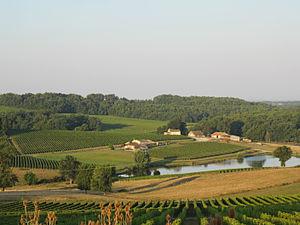
Pique Sègue: vue plongeante Jampeau
Le bergerac est un vin français qui bénéficie d'une appellation d'origine contrôlée française du vignoble du Sud-Ouest. Il existe au sein de l'appellation une mention plus qualitative nommée côtes-de-bergerac avec des conditions de productions plus draconiennes.
Ponchapt est une ancienne commune française située dans le département de la Dordogne, en région Nouvelle-Aquitaine. Depuis 1960, elle fait partie de la commune de Port-Sainte-Foy-et-Ponchapt.